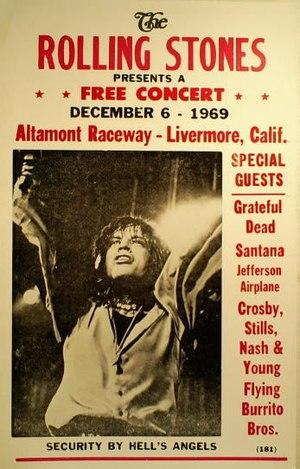
Le festival d'Altamont est une manifestation musicale organisée par les Rolling Stones qui s'est déroulée aux États-Unis le 6 décembre 1969 sur le circuit automobile d'Altamont en Californie du nord.